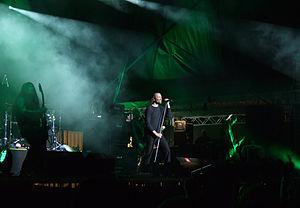
Paradise Lost est un groupe de death-doom et de metal gothique britannique, originaire de Halifax, fondé en 1988. Jouant à l'origine un doom metal teinté de death, ils ont fait évoluer leur style au fil des albums pour revenir finalement à un style proche de leurs premiers albums avec leurs derniers disques en date.